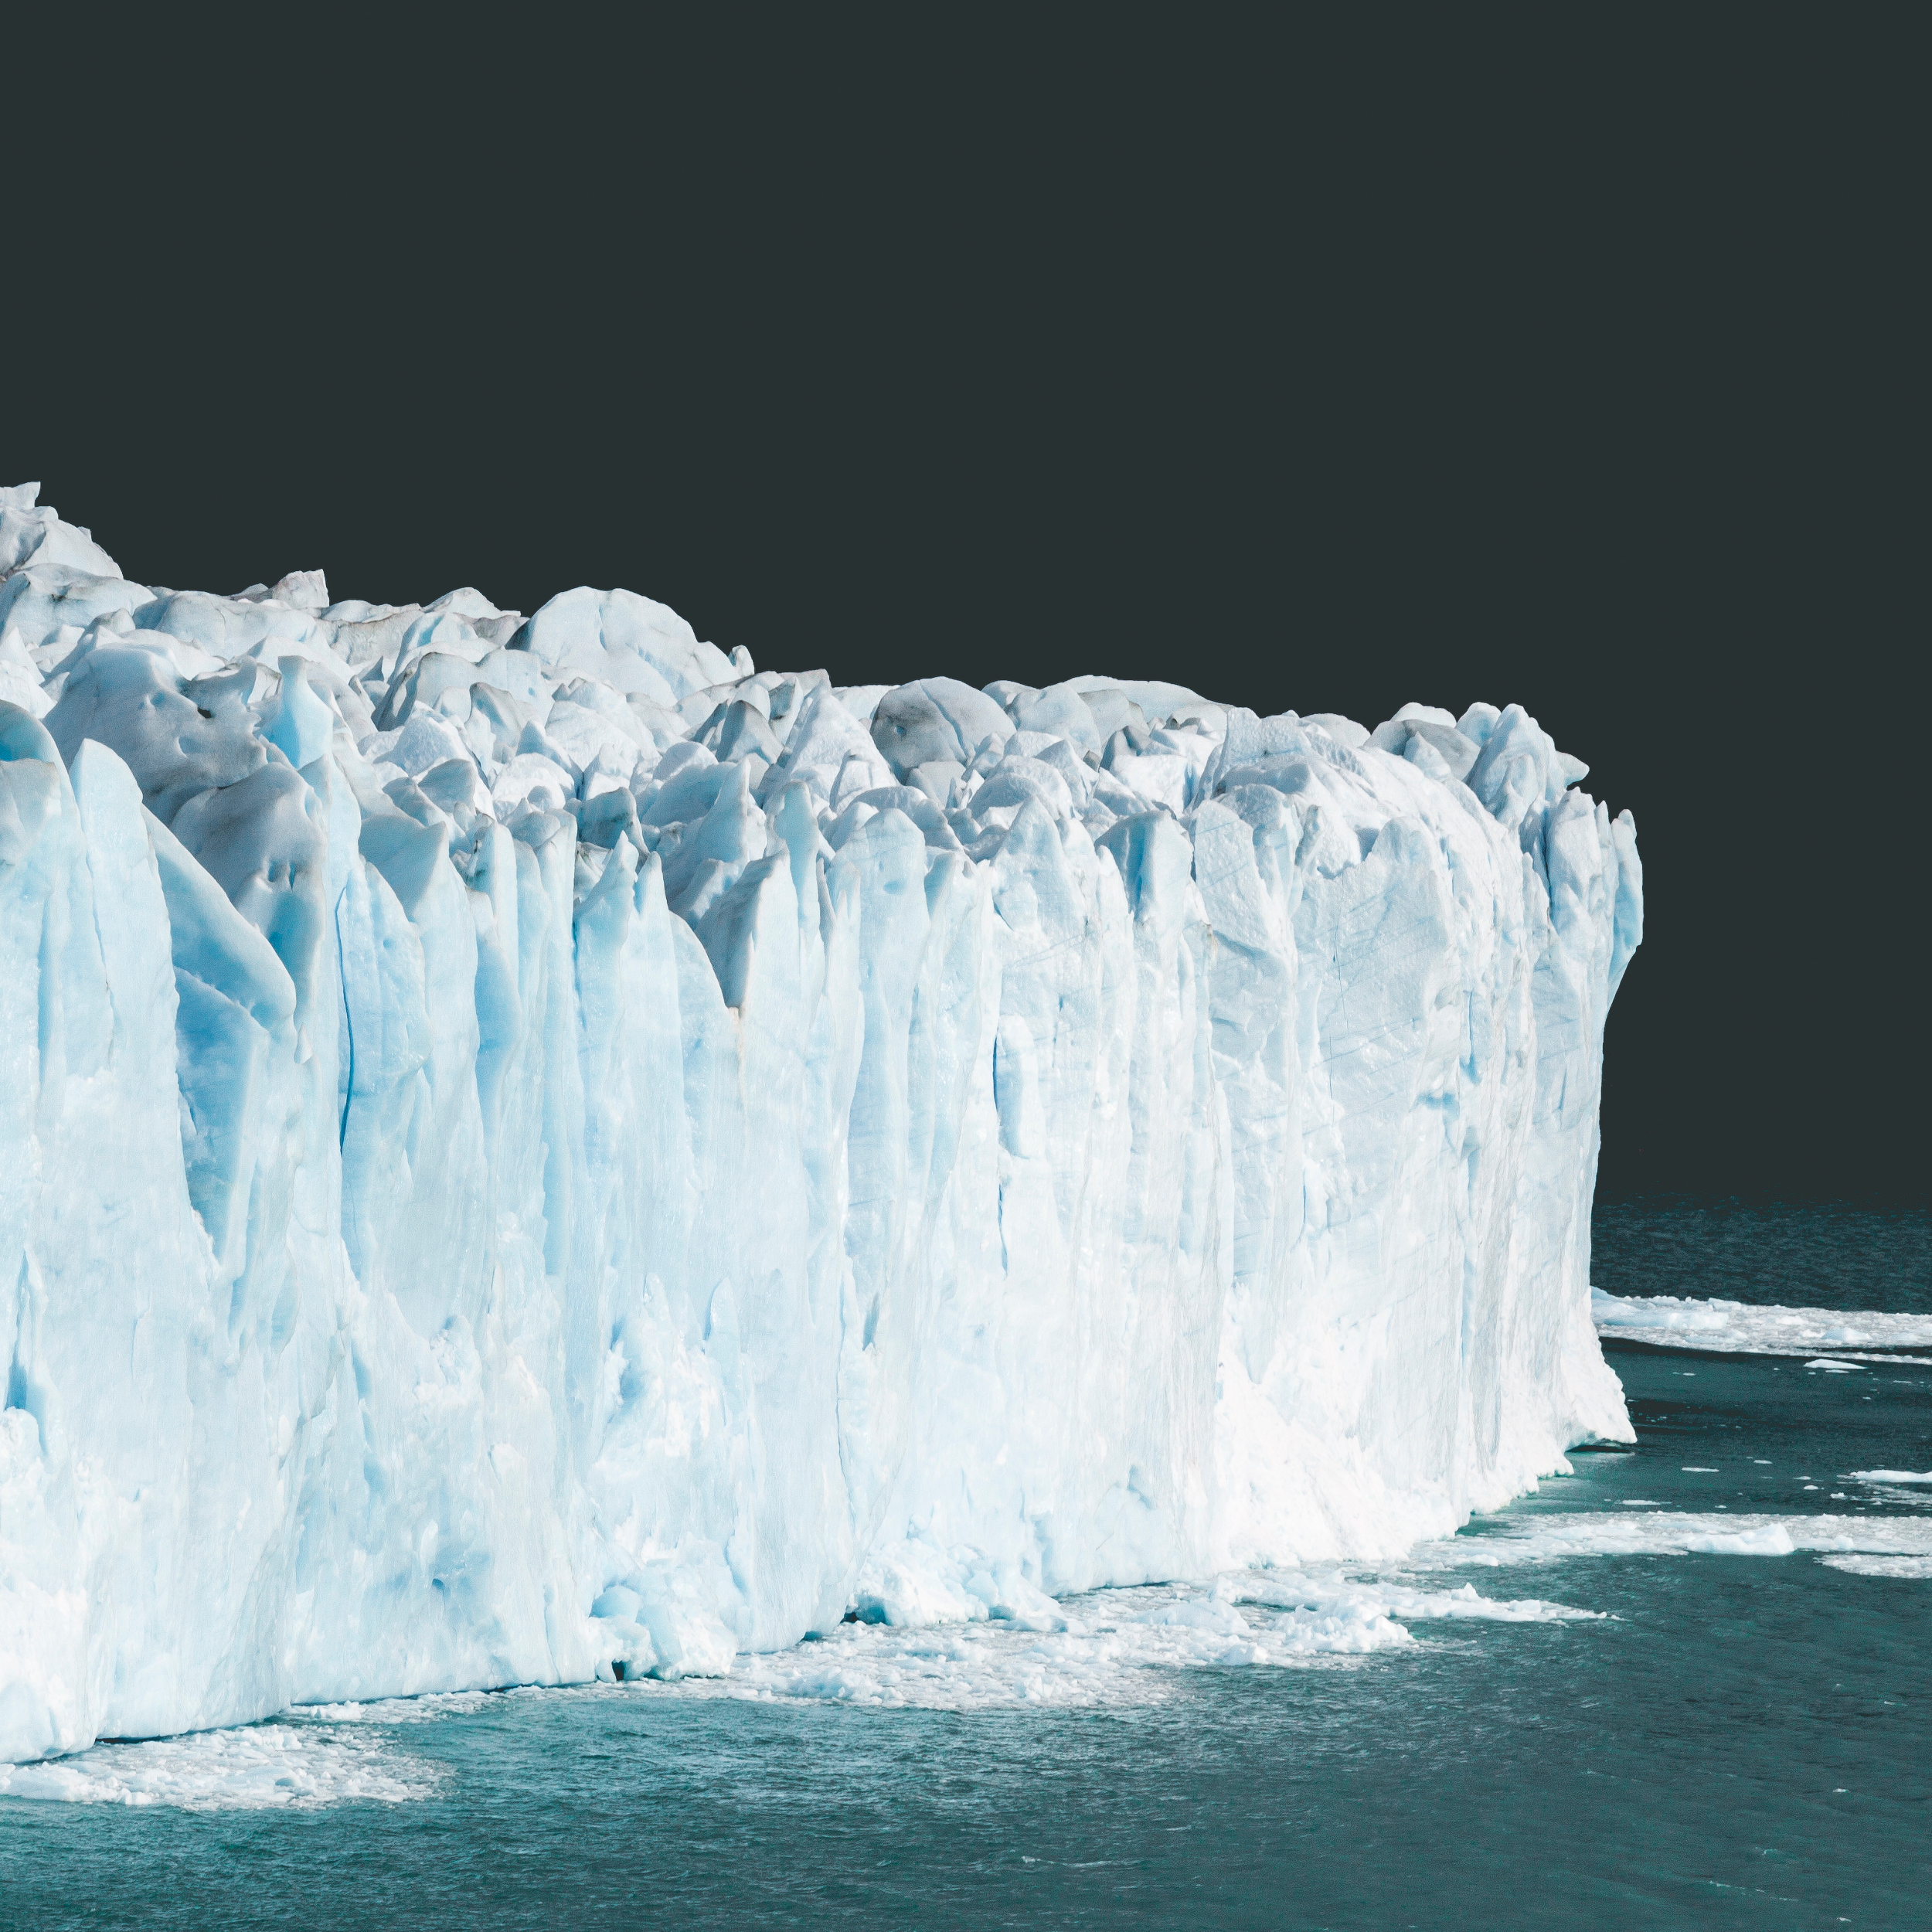
formation, ice, glacier, arctic, iceberg, melting, freezing, arctic ocean, glacial landform, wind wave, ice cap, sea ice, polar ice cap